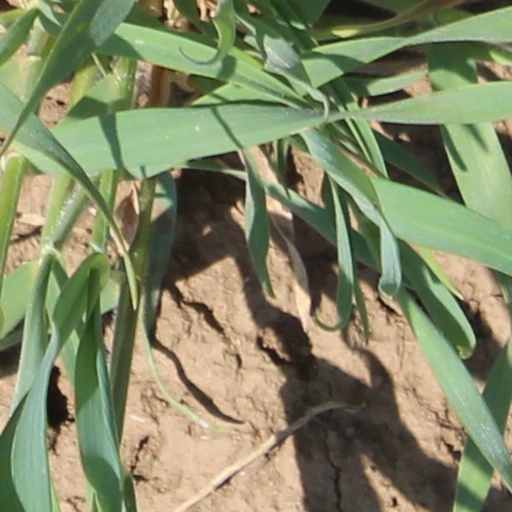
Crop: wheat